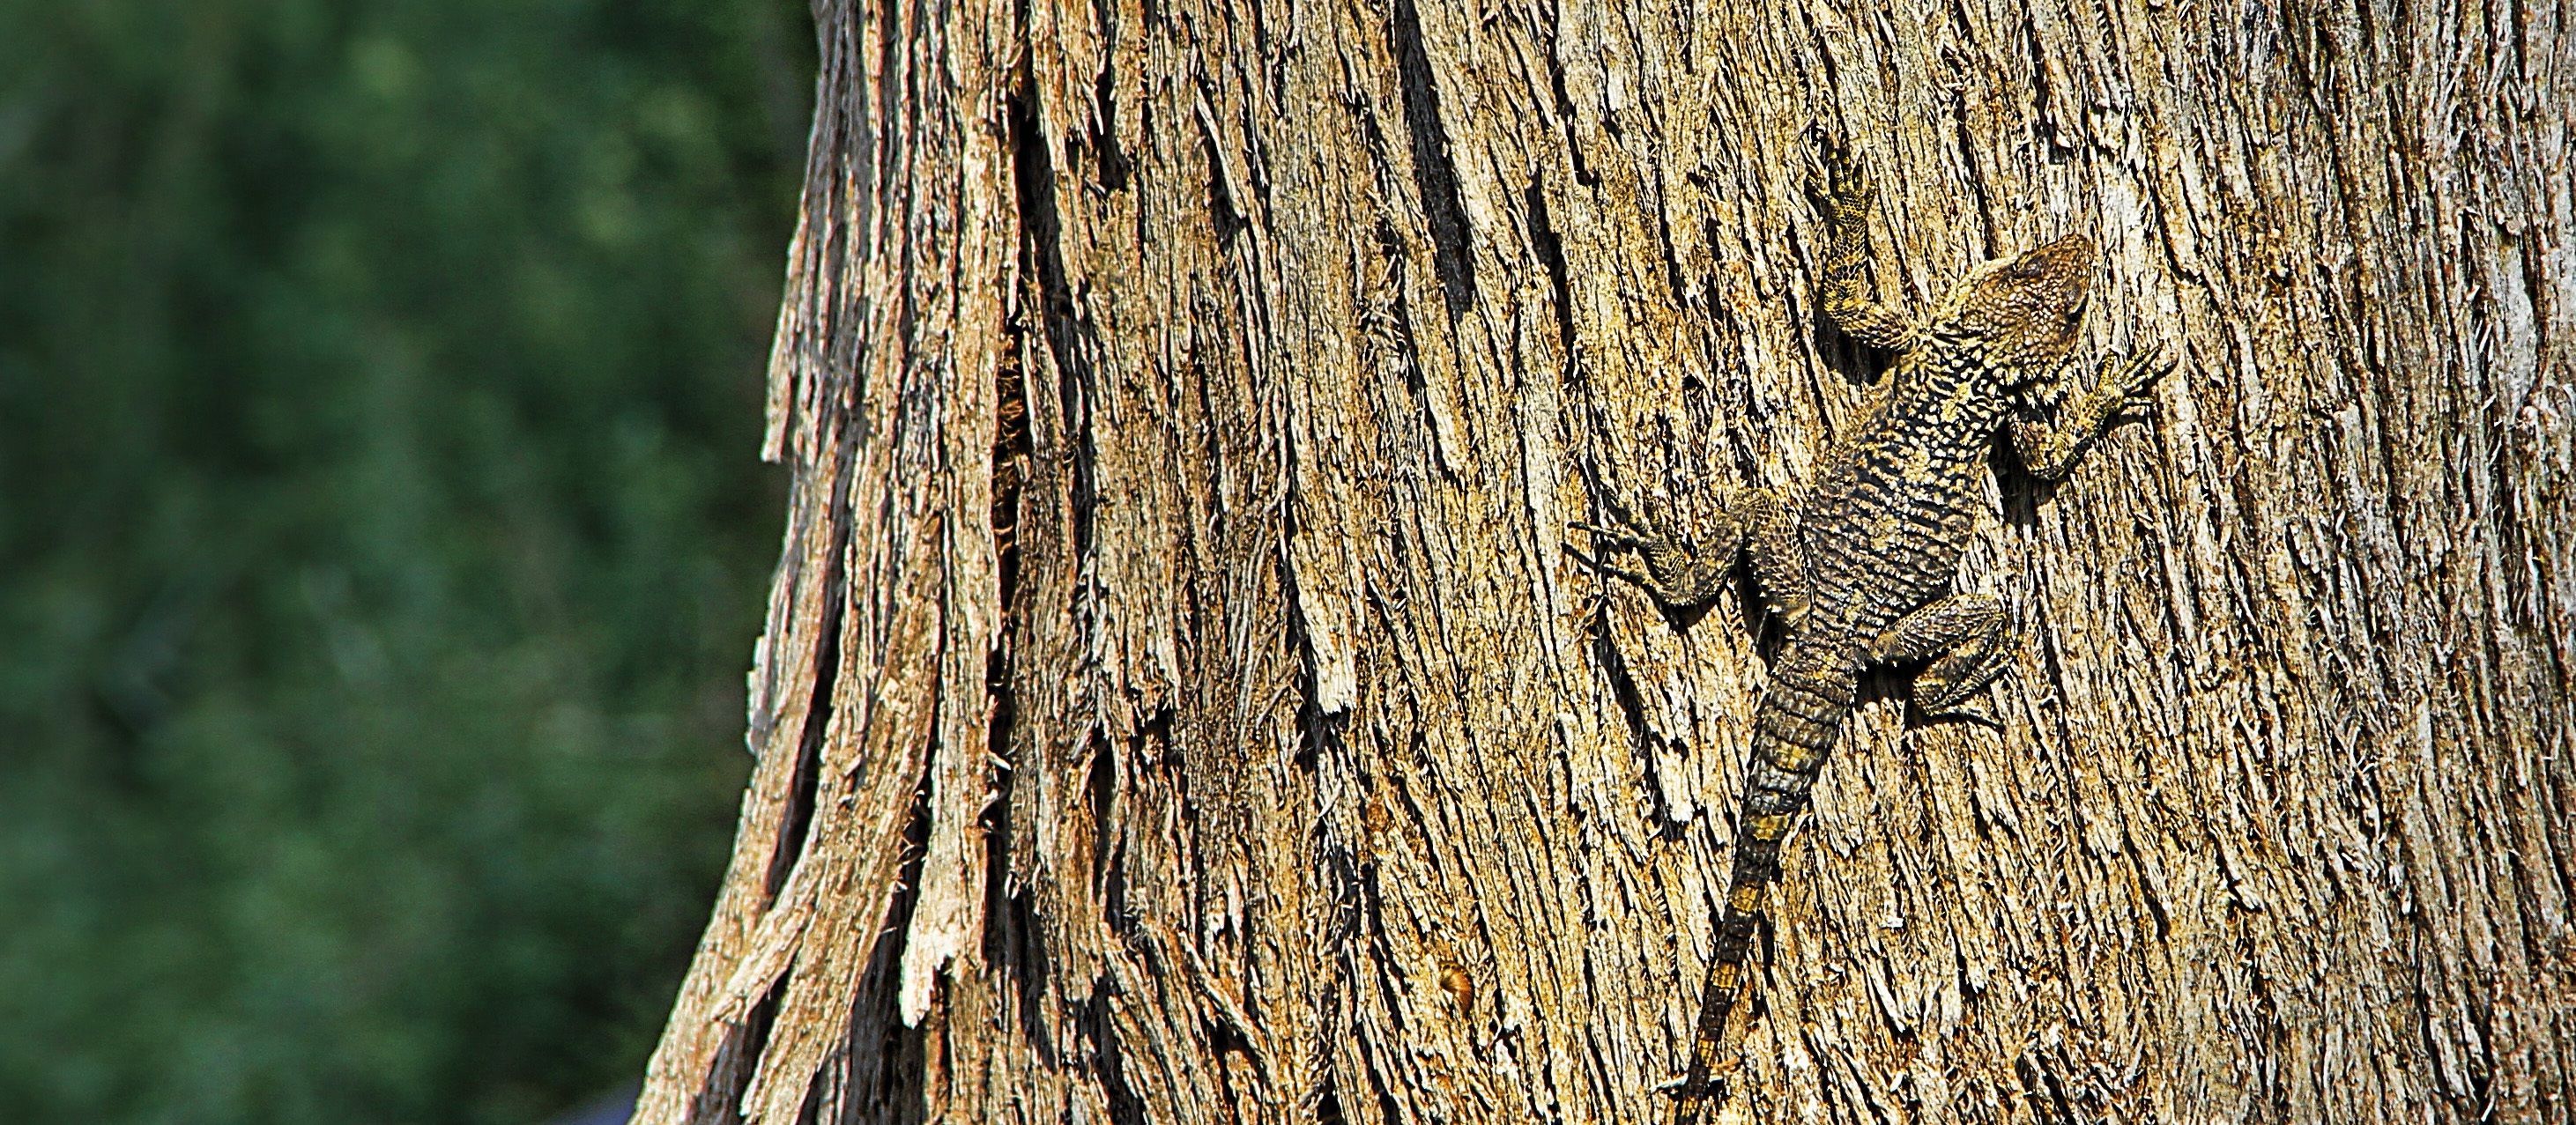
tree, nature, forest, branch, plant, wood, texture, leaf, trunk, bark, soil, reptile, fauna, lizard, climb, twig, camouflage, woodland, disguised, camouflage paint, tree hunting, plant stem, woody plant